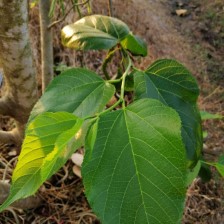
Variety: TaiwanMeacho